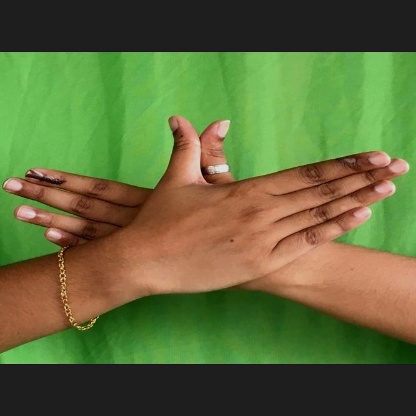
Mudra: Garuda